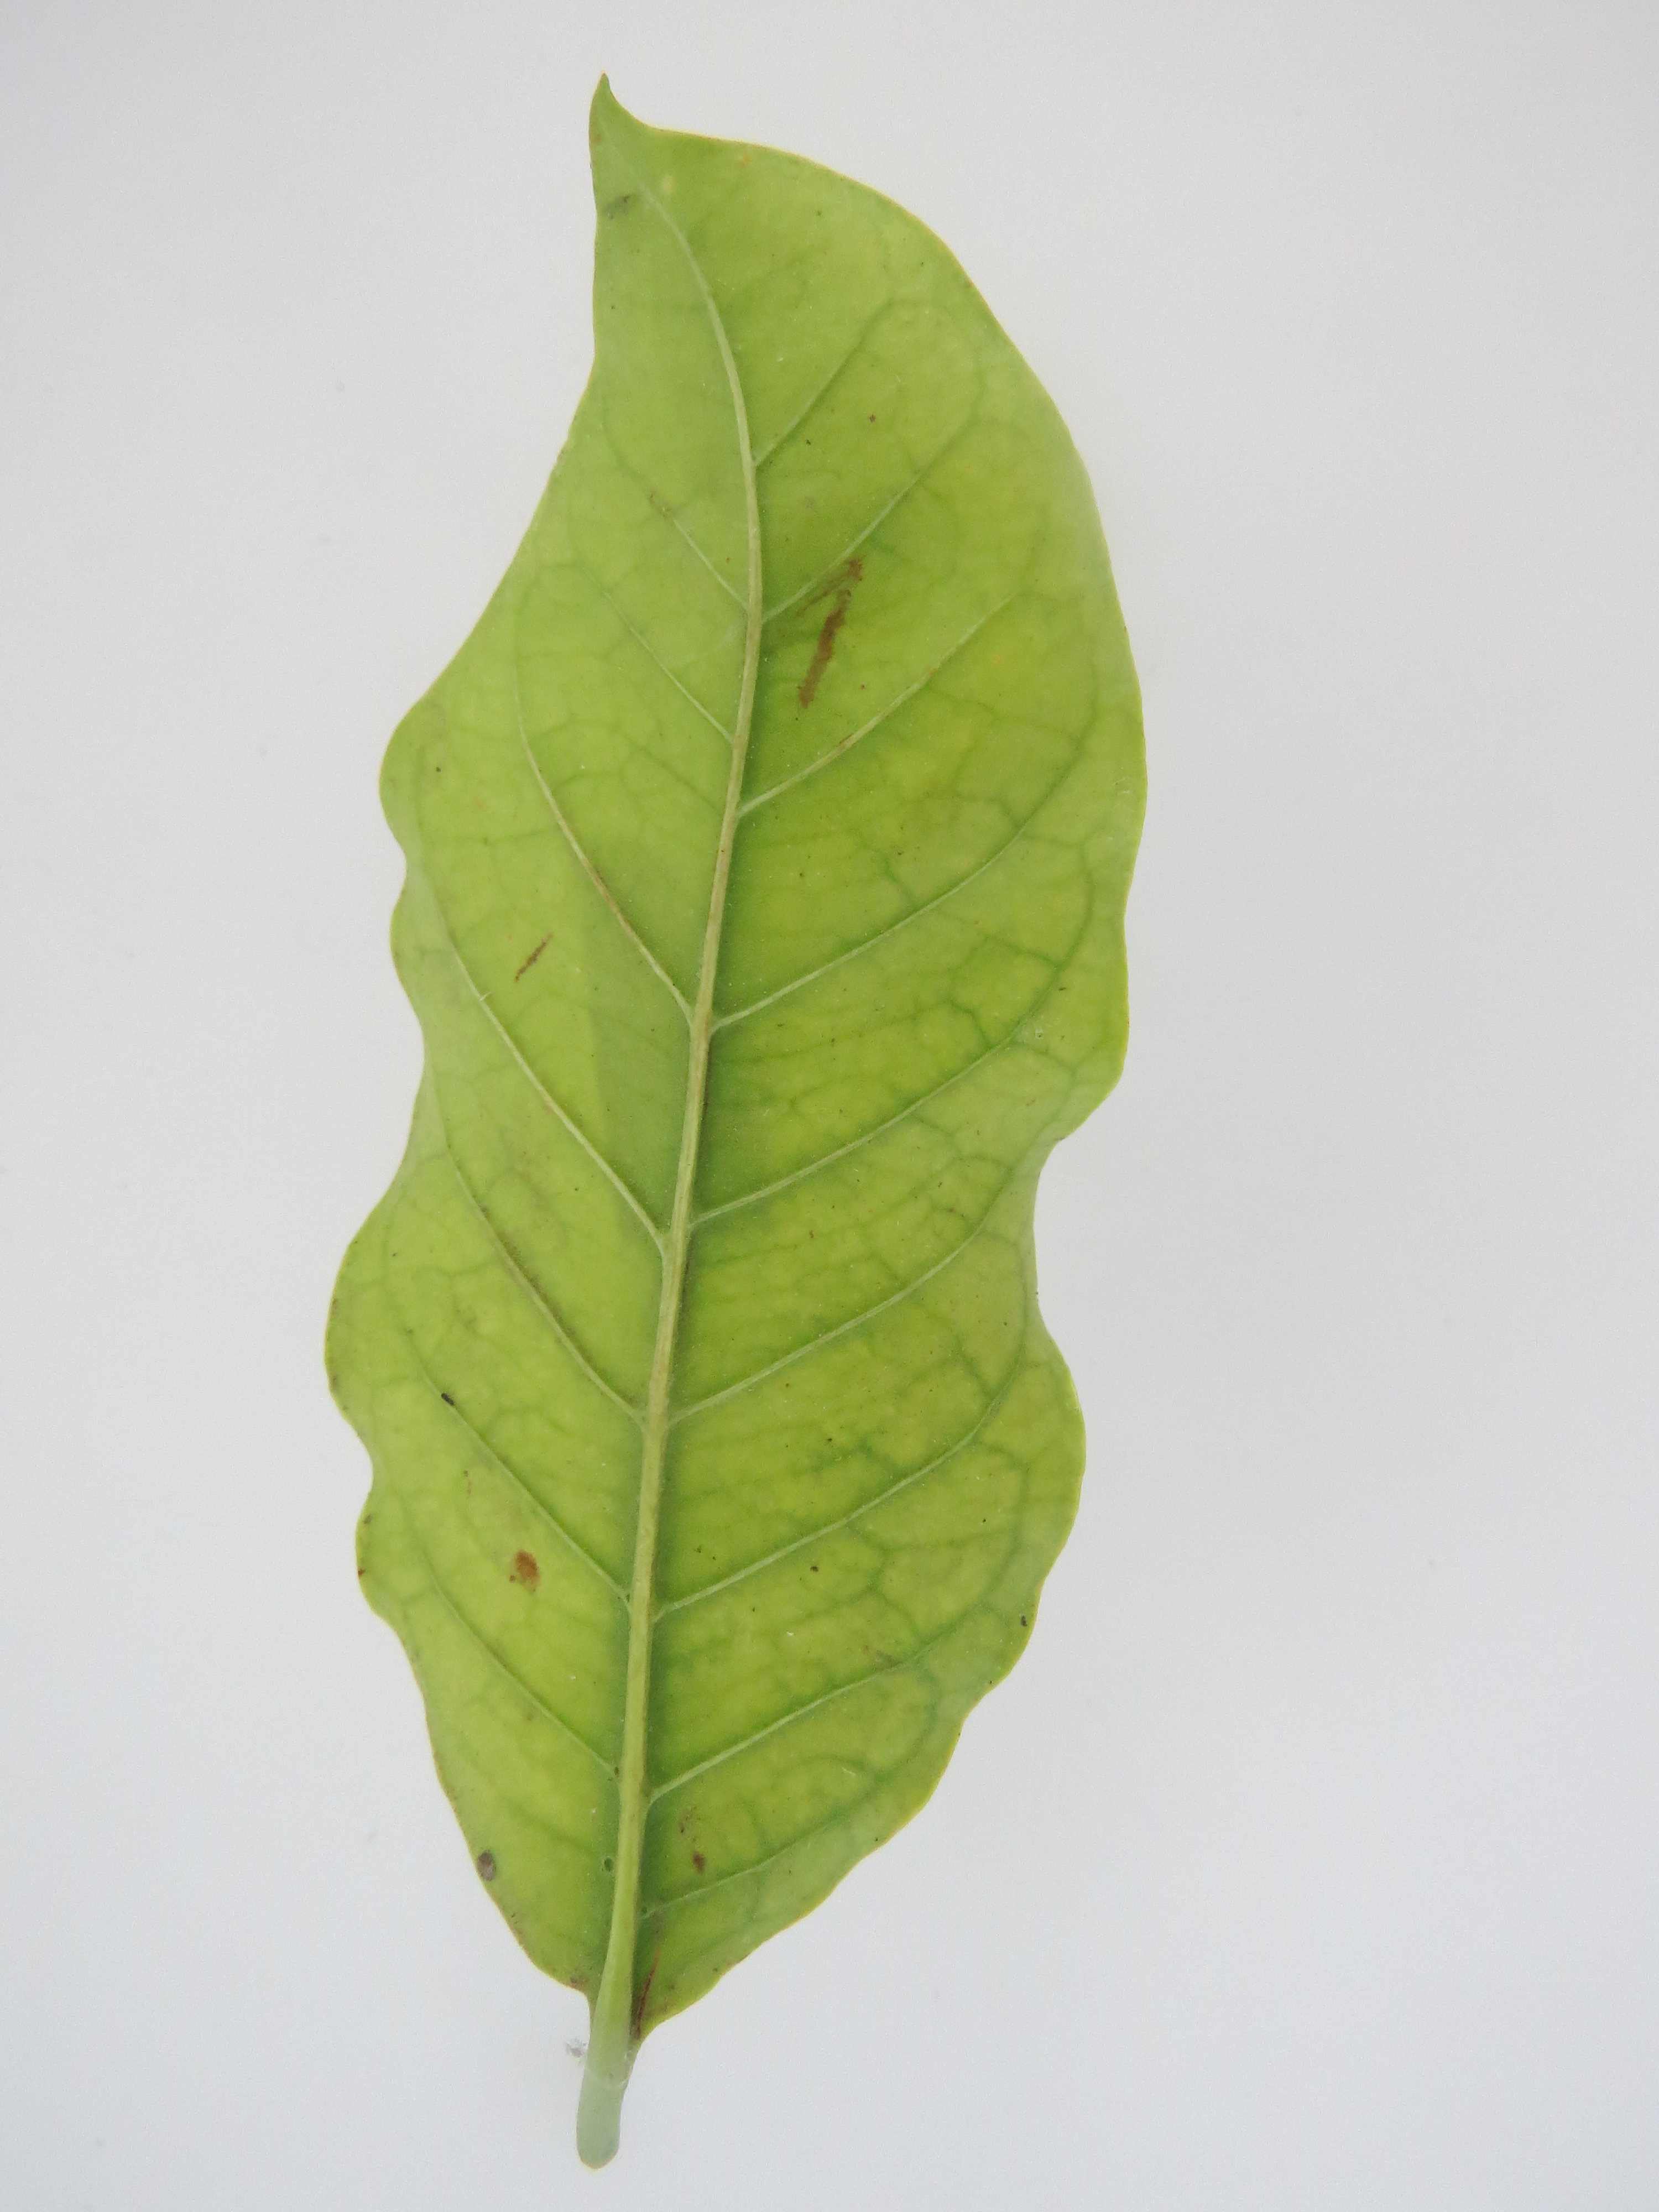
Label: manganese-Mn